History of the Jews in Europe

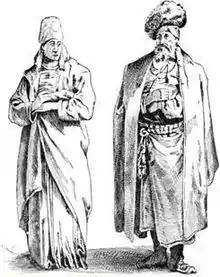
A Jewish couple, Poland, c. 1765

When the Protestant Dutch Republic revolted against Catholic Spain in what became the Eighty Years' War, Portuguese and Spanish Jews forced to convert to Catholicism ("conversos" or "Marranos") began migrating to the northern provinces of the Netherlands. Religious tolerance, the freedom of conscience to practice one's religion without impediment, was a core Dutch Protestant value. These Sephardic migrants established a thriving community in Amsterdam, which became known as the "Dutch Jerusalem" Three Sephardic congregations merged and built a huge synagogue, the Portuguese Synagogue, opening in 1675. Prosperous Jewish merchants built opulent houses among successful non-Jewish merchants, since there was no restriction of Jews to particular residential quarters. The Iberian Jews strongly identified both as Jews and as ethnically Portuguese, calling themselves "Hebrews of the Portuguese Nation". Amsterdam's Portuguese Jewish merchants created a huge trade network in the Americas, with Portuguese Jews emigrating to the Caribbean and to Brazil. Ashkenazi Jews settled in Amsterdam as well but were generally poorer than the Sephardim and dependent of their charity. However, Amsterdam's prosperity faltered in the late seventeenth century, as did the fortunes and number of Sephardic Jews, while the Ashkenazi Jews' numbers continued to rise and have dominated the Netherlands ever since.